Bristol Type 110A

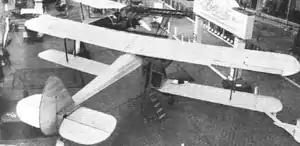
At the Olympia show of July 1929 with mockup Neptune engine

The Bristol Type 110A was a single-engine biplane for charter work, accommodating four passengers in comfort. Designed by Frank Barnwell and built at Filton Aerodrome by the Bristol Aeroplane Company. No orders were obtained and only one aircraft was built.